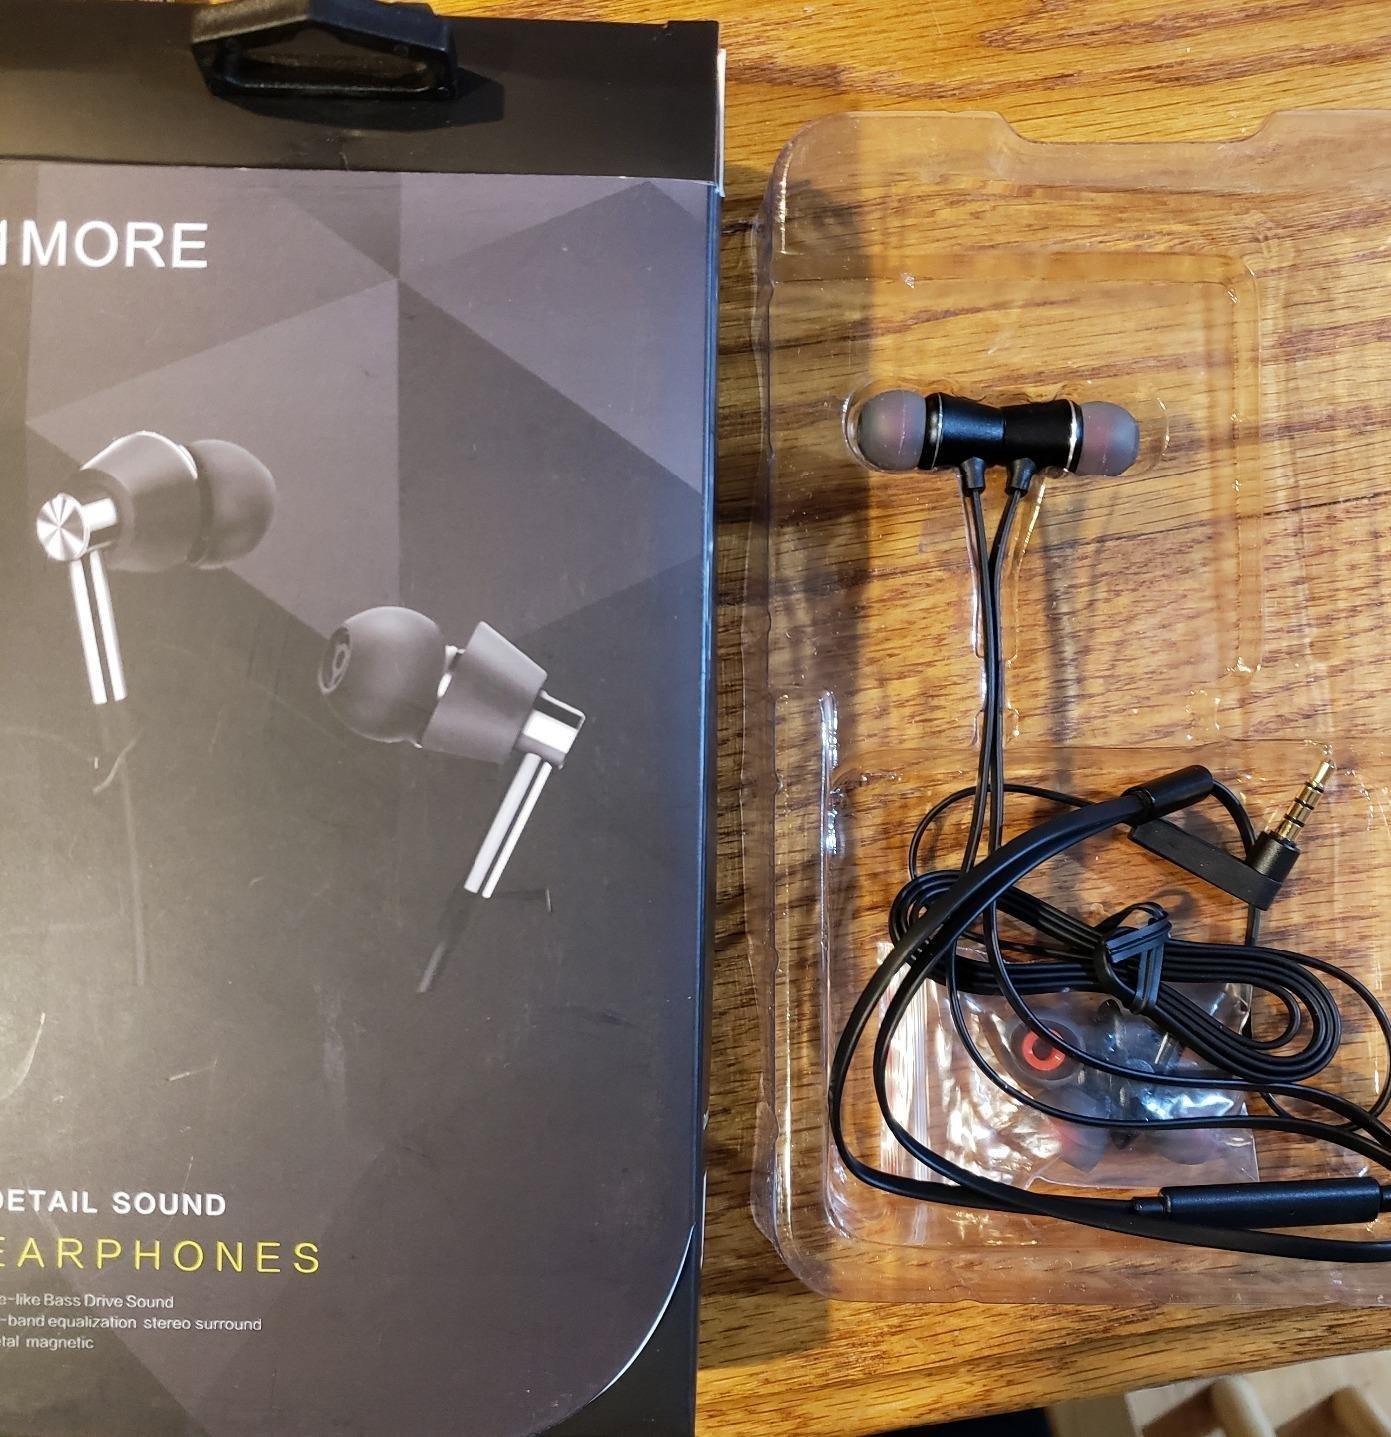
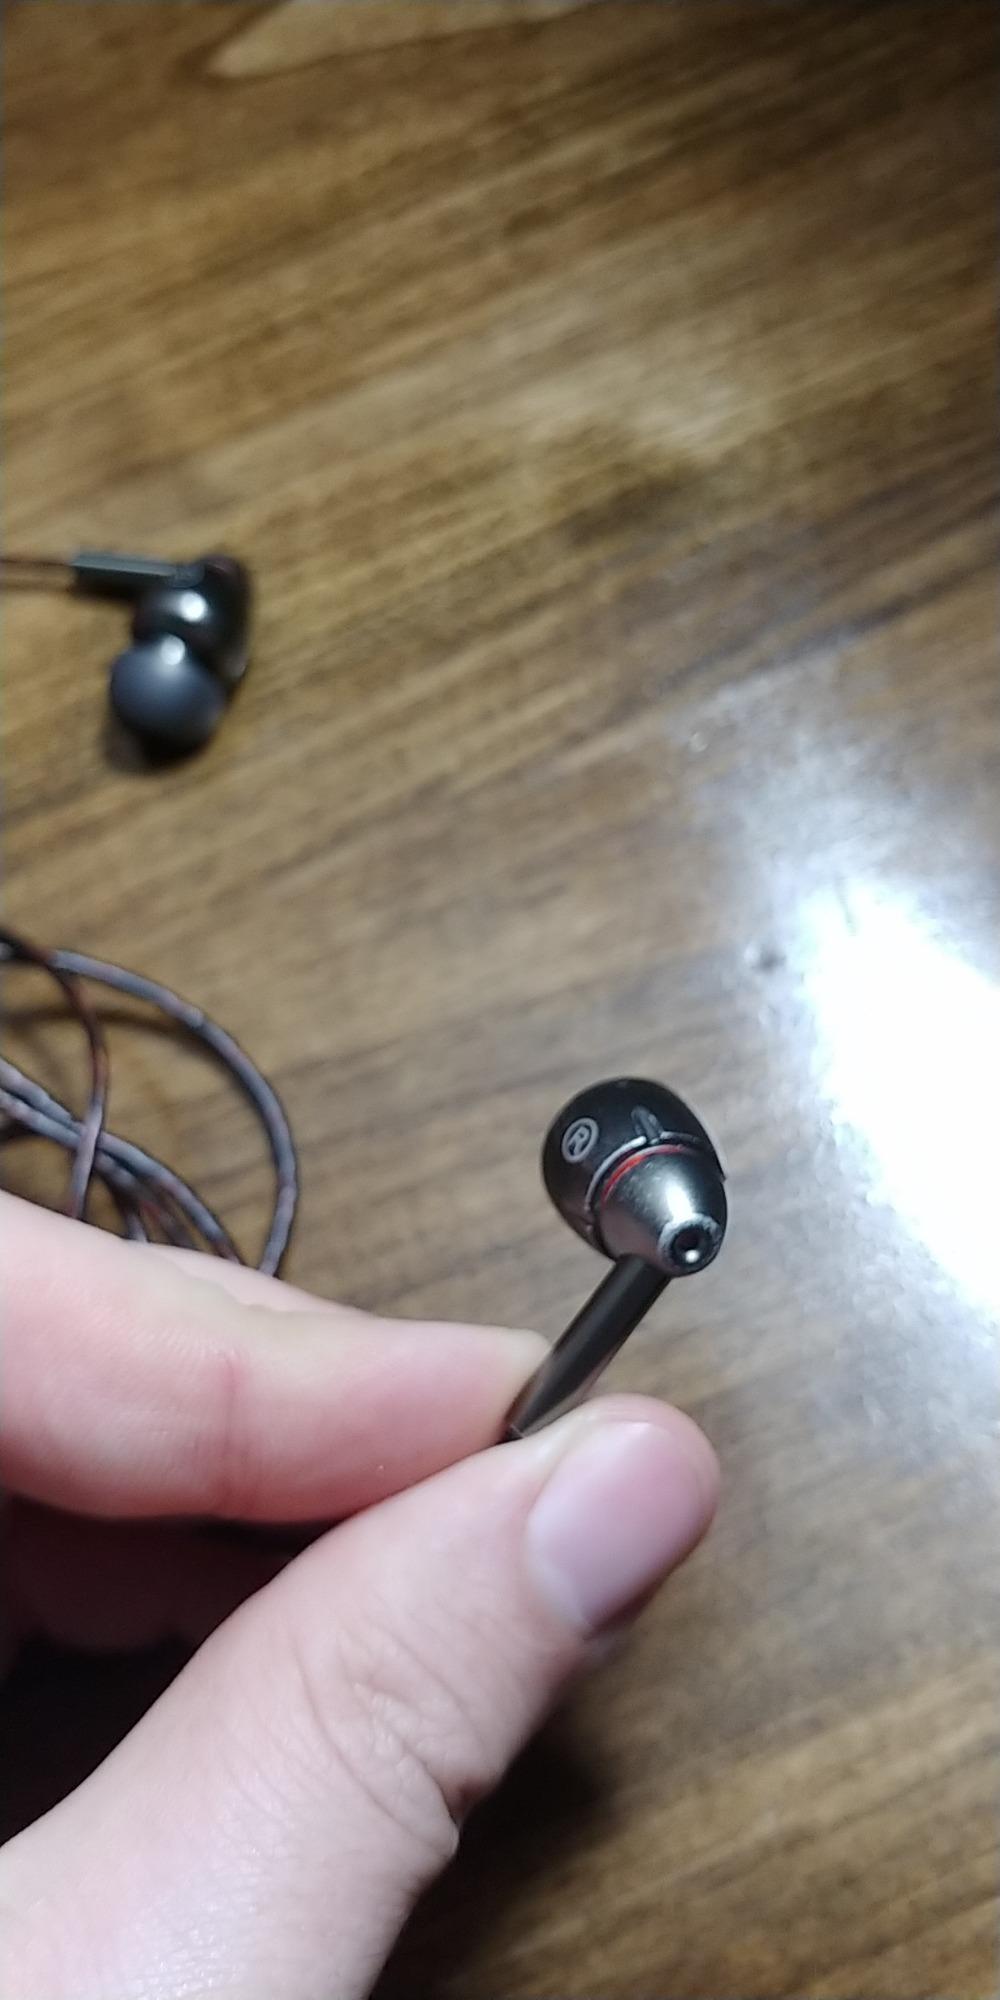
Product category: headphones
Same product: yes